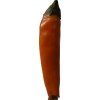
Label: pepper